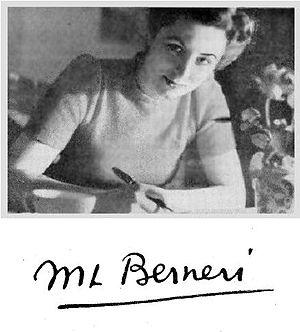
Marie-Louise Berneri ou Marie-Louise Richards, née le 1 mars 1918 à Arezzo (Italie) et morte le 13 avril 1949 à Londres, est une psychologue, journaliste politique et militante anarchiste.
Marie-Louise Berneri ou Marie-Louise Richards, née le 1ᵉʳ mars 1918 à Arezzo et morte le 13 avril 1949 à Londres, est une psychologue, journaliste politique, militante antimilitariste et anarchiste d'origine italienne.